A Sound of Thunder (film)

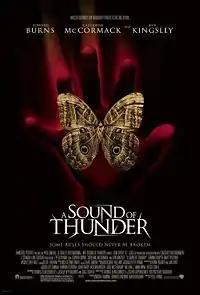
Theatrical release poster

A Sound of Thunder is a 2005 science fiction thriller film directed by Peter Hyams. It is based on the 1952 short story of the same name by Ray Bradbury. The film stars Edward Burns, Catherine McCormack, and Ben Kingsley. It follows "time tourists" who accidentally interfere too much with the past, completely altering the present.